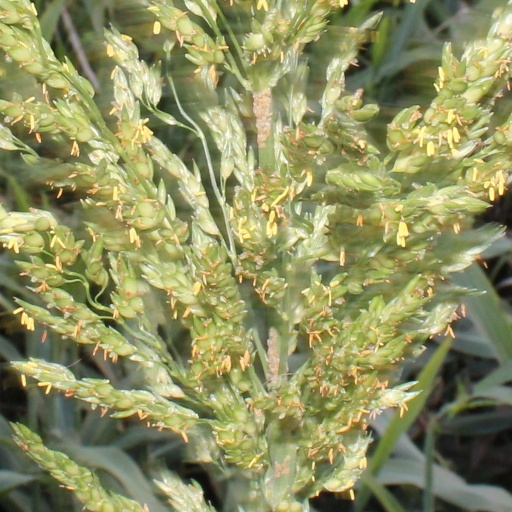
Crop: sorghum